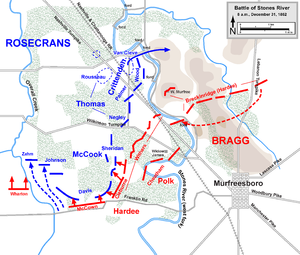
William Starke Rosecrans est un inventeur, dirigeant de la coal-oil company, diplomate, politicien et officier de l'US Army. Il devient célèbre en tant que général de l'Armée de l'Union lors de la guerre de Sécession.